Timeline of Shakespeare criticism

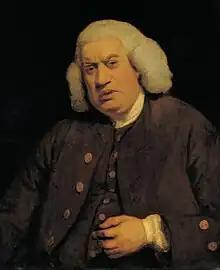
Samuel Johnson, 1775: "The form, the characters, the language, and the shows of the English drama are his."

Joseph Addison, 1712: "Among the English, Shakespeare has incomparably excelled all others. That noble extravagance of fancy, which he had in so great perfection, thoroughly qualified him to touch... his reader's imagination, and made him capable of succeeding, where he had nothing to support him besides the strength of his own genius." "Spectator" no. 419